British entry into World War I

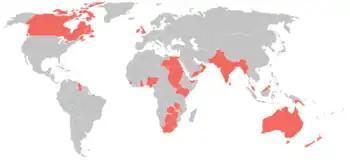
The British Empire in 1914

The United Kingdom entered World War I on 4 August 1914, when King George V declared war after the expiry of an ultimatum to the German Empire. The official explanation focused on protecting Belgium as a neutral country; the main reason, however, was to prevent a French defeat that would have left Germany in control of Western Europe. The Liberal Party was in power with prime minister H. H. Asquith and foreign minister Edward Grey leading the way. The Liberal cabinet made the decision, although the party had been strongly anti-war until the last minute. The Conservative Party was pro-war. The Liberals knew that if they split on the war issue, they would lose control of the government to the Conservatives.